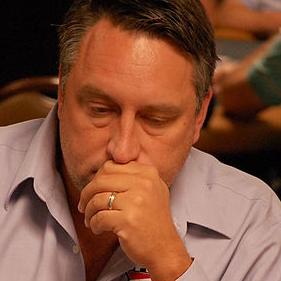
Age: 43